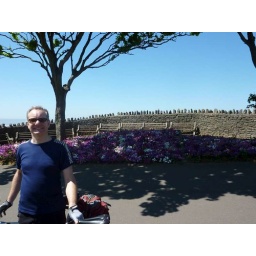
13 - Dusty in front of purple flower bed